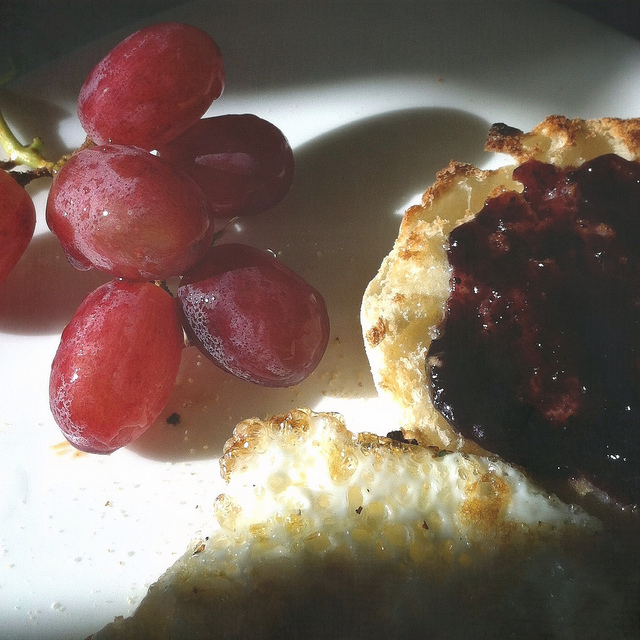
user: Given an image and a question. Answer the question in a short answer. Question: Crumpets and a side of? Short Answer:
assistant: grape